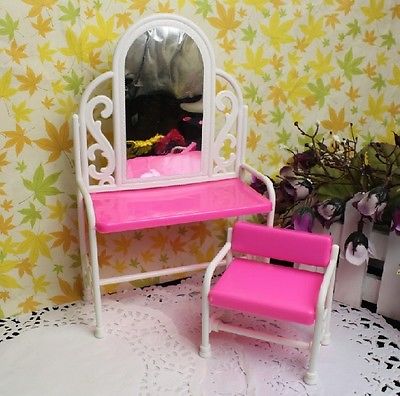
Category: table